Josh Lewin

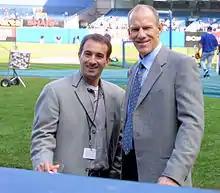
Lewin with Tom Grieve

Lewin was born and raised in Rochester, New York. He attended Brighton High School before graduating from Northwestern University in 1990. He is Jewish.